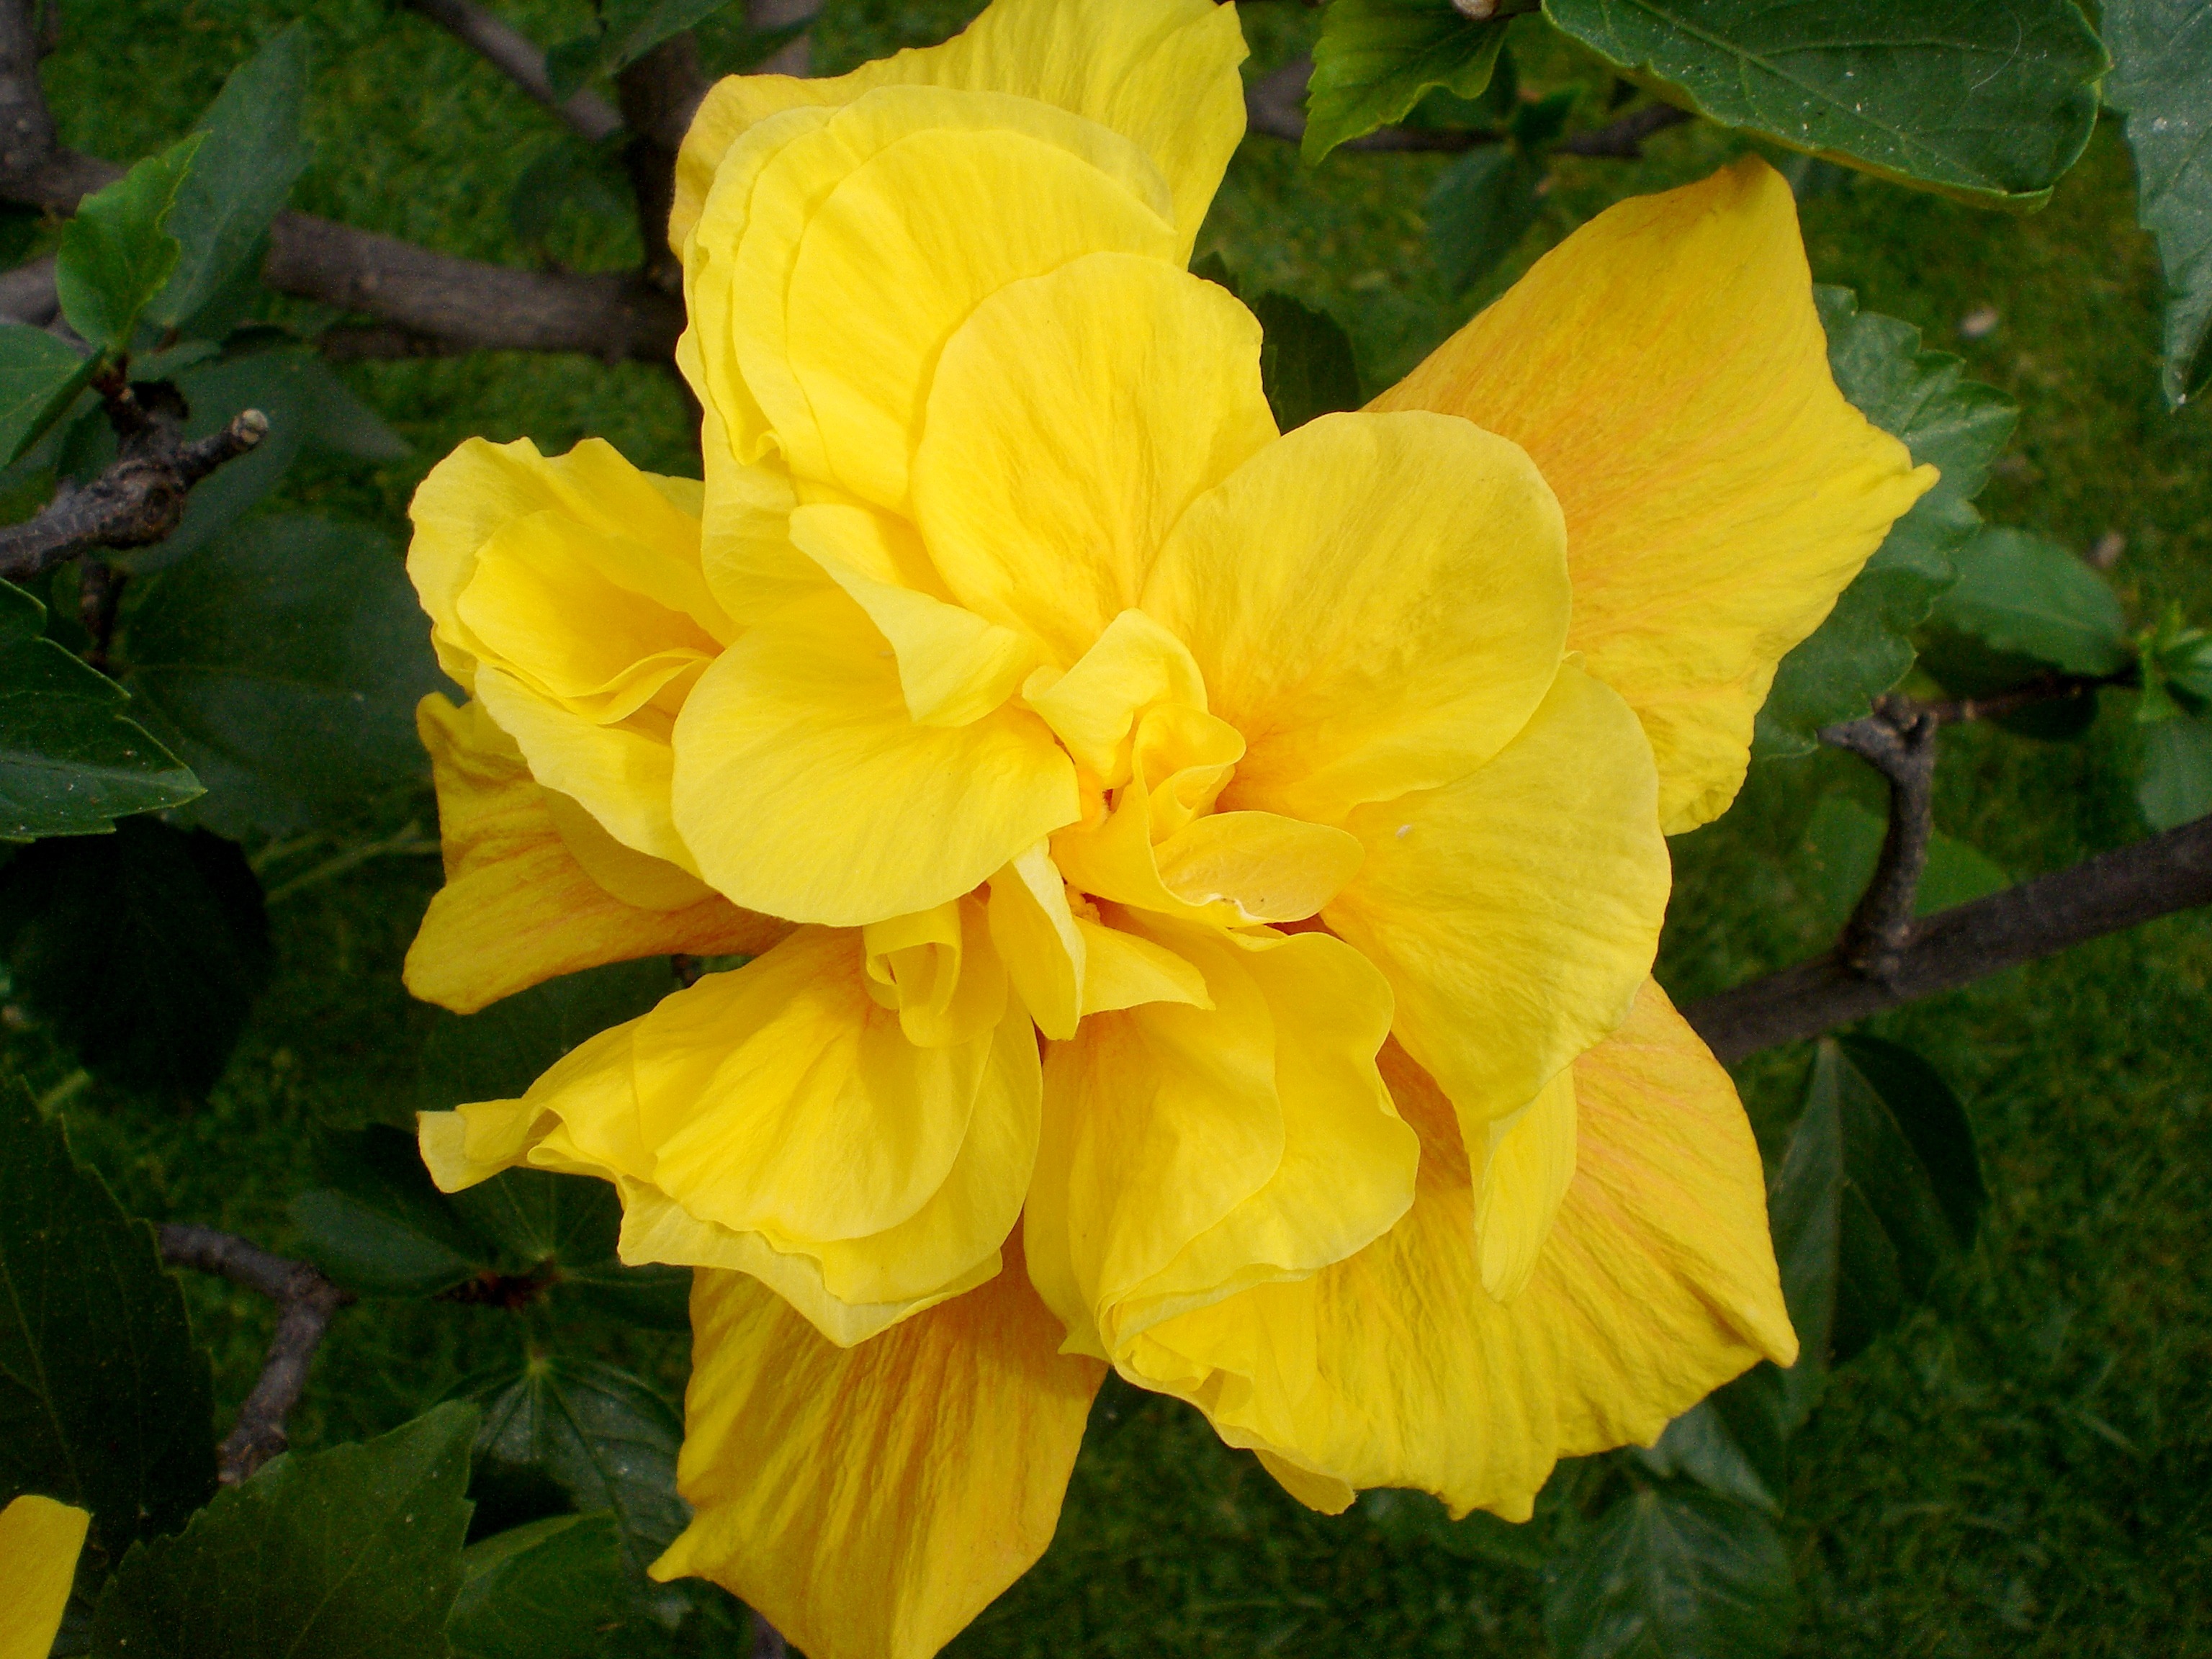
blossom, plant, flower, petal, bloom, yellow, flora, marshmallow, hibiscus, evening primrose, flowering plant, mallow, chinese hibiscus, land plant, canna family, large flowered evening primrose